Panhard 178

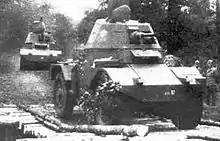
Panhards in German use

The first nineteen vehicles were in April 1937 taken into service by "6e Cuirassiers". At the outbreak of the Second World War 218 vehicles were fielded with eleven squadrons.